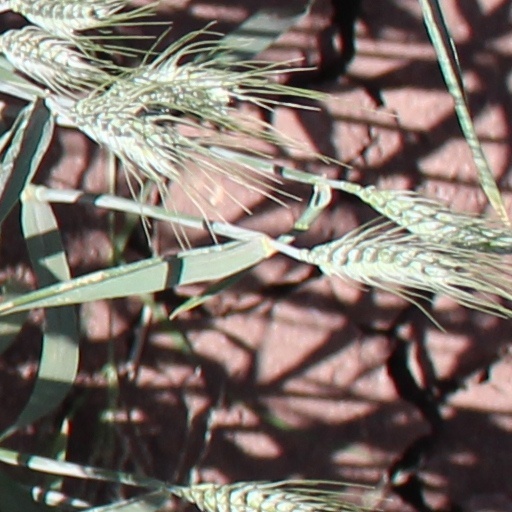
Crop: wheat